Fukuoka

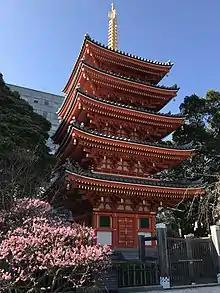
Tōchō-ji

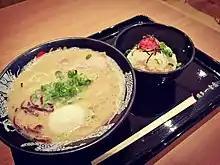
Hakata ramen

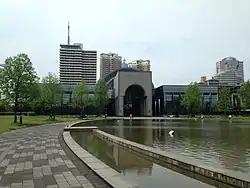
Fukuoka City Museum

Fukuoka Castle, located adjacent to Ohori Park in Maizuru Park, features the remaining stone walls and ramparts left after a devastating fire during the upheaval of the Meiji Restoration. It has now been preserved along with some reconstructed prefabricate concrete towers constructed during the 1950s and 1960s, when there was a trend across Japan to rebuild damaged castles as tourist attractions. Ōhori Park is also the location of one of Fukuoka City's major art galleries.